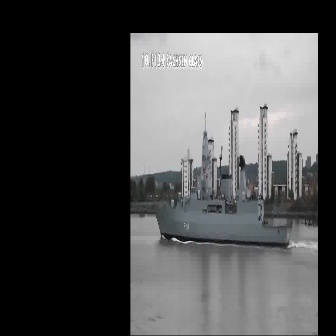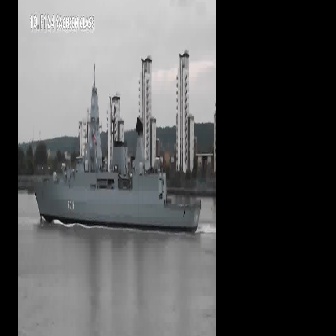
  Please identify the target specified by the bounding box [154,111,292,250] in the first image and locate it in the second image. Return the coordinates in [x_min,y_min,x_max,y_max] format.
Answer: [31,62,200,231]